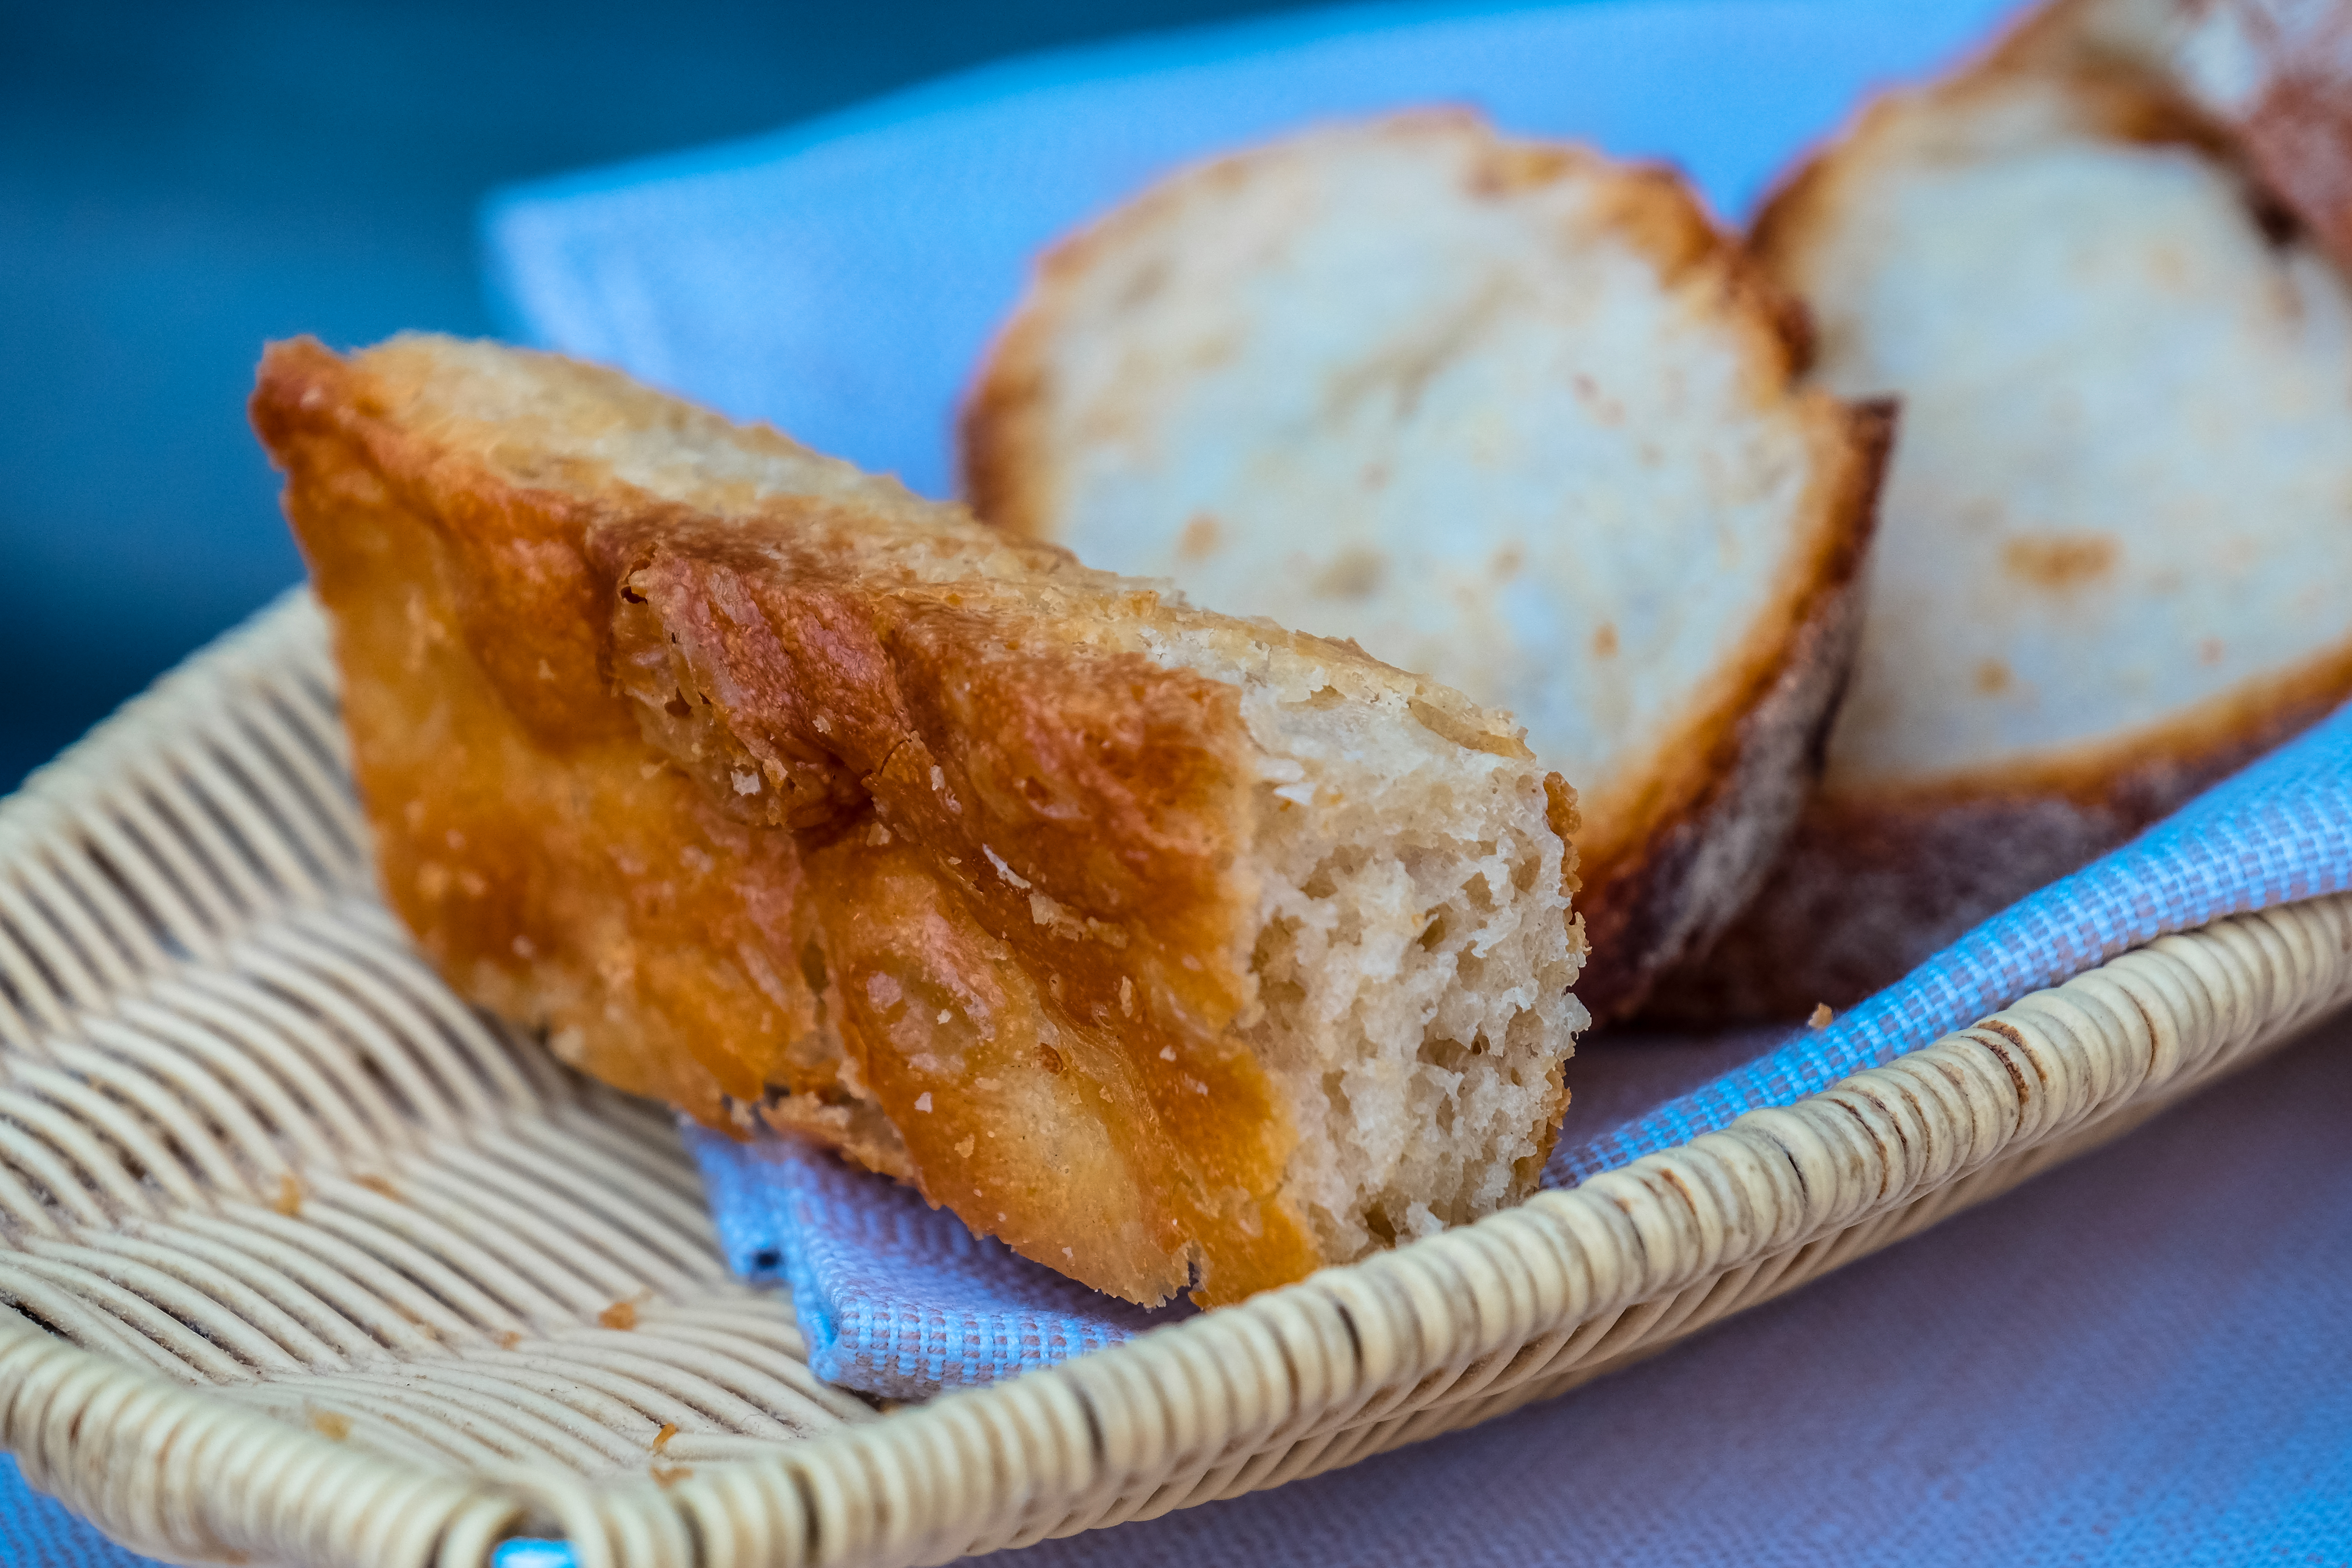
dish, meal, food, produce, breakfast, baking, dessert, bread, baked, baked goods